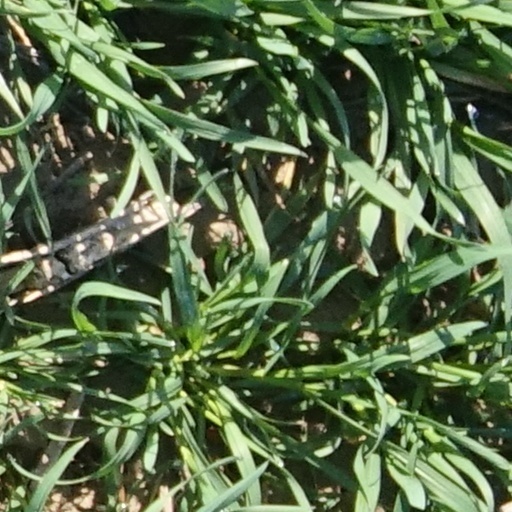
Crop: wheat